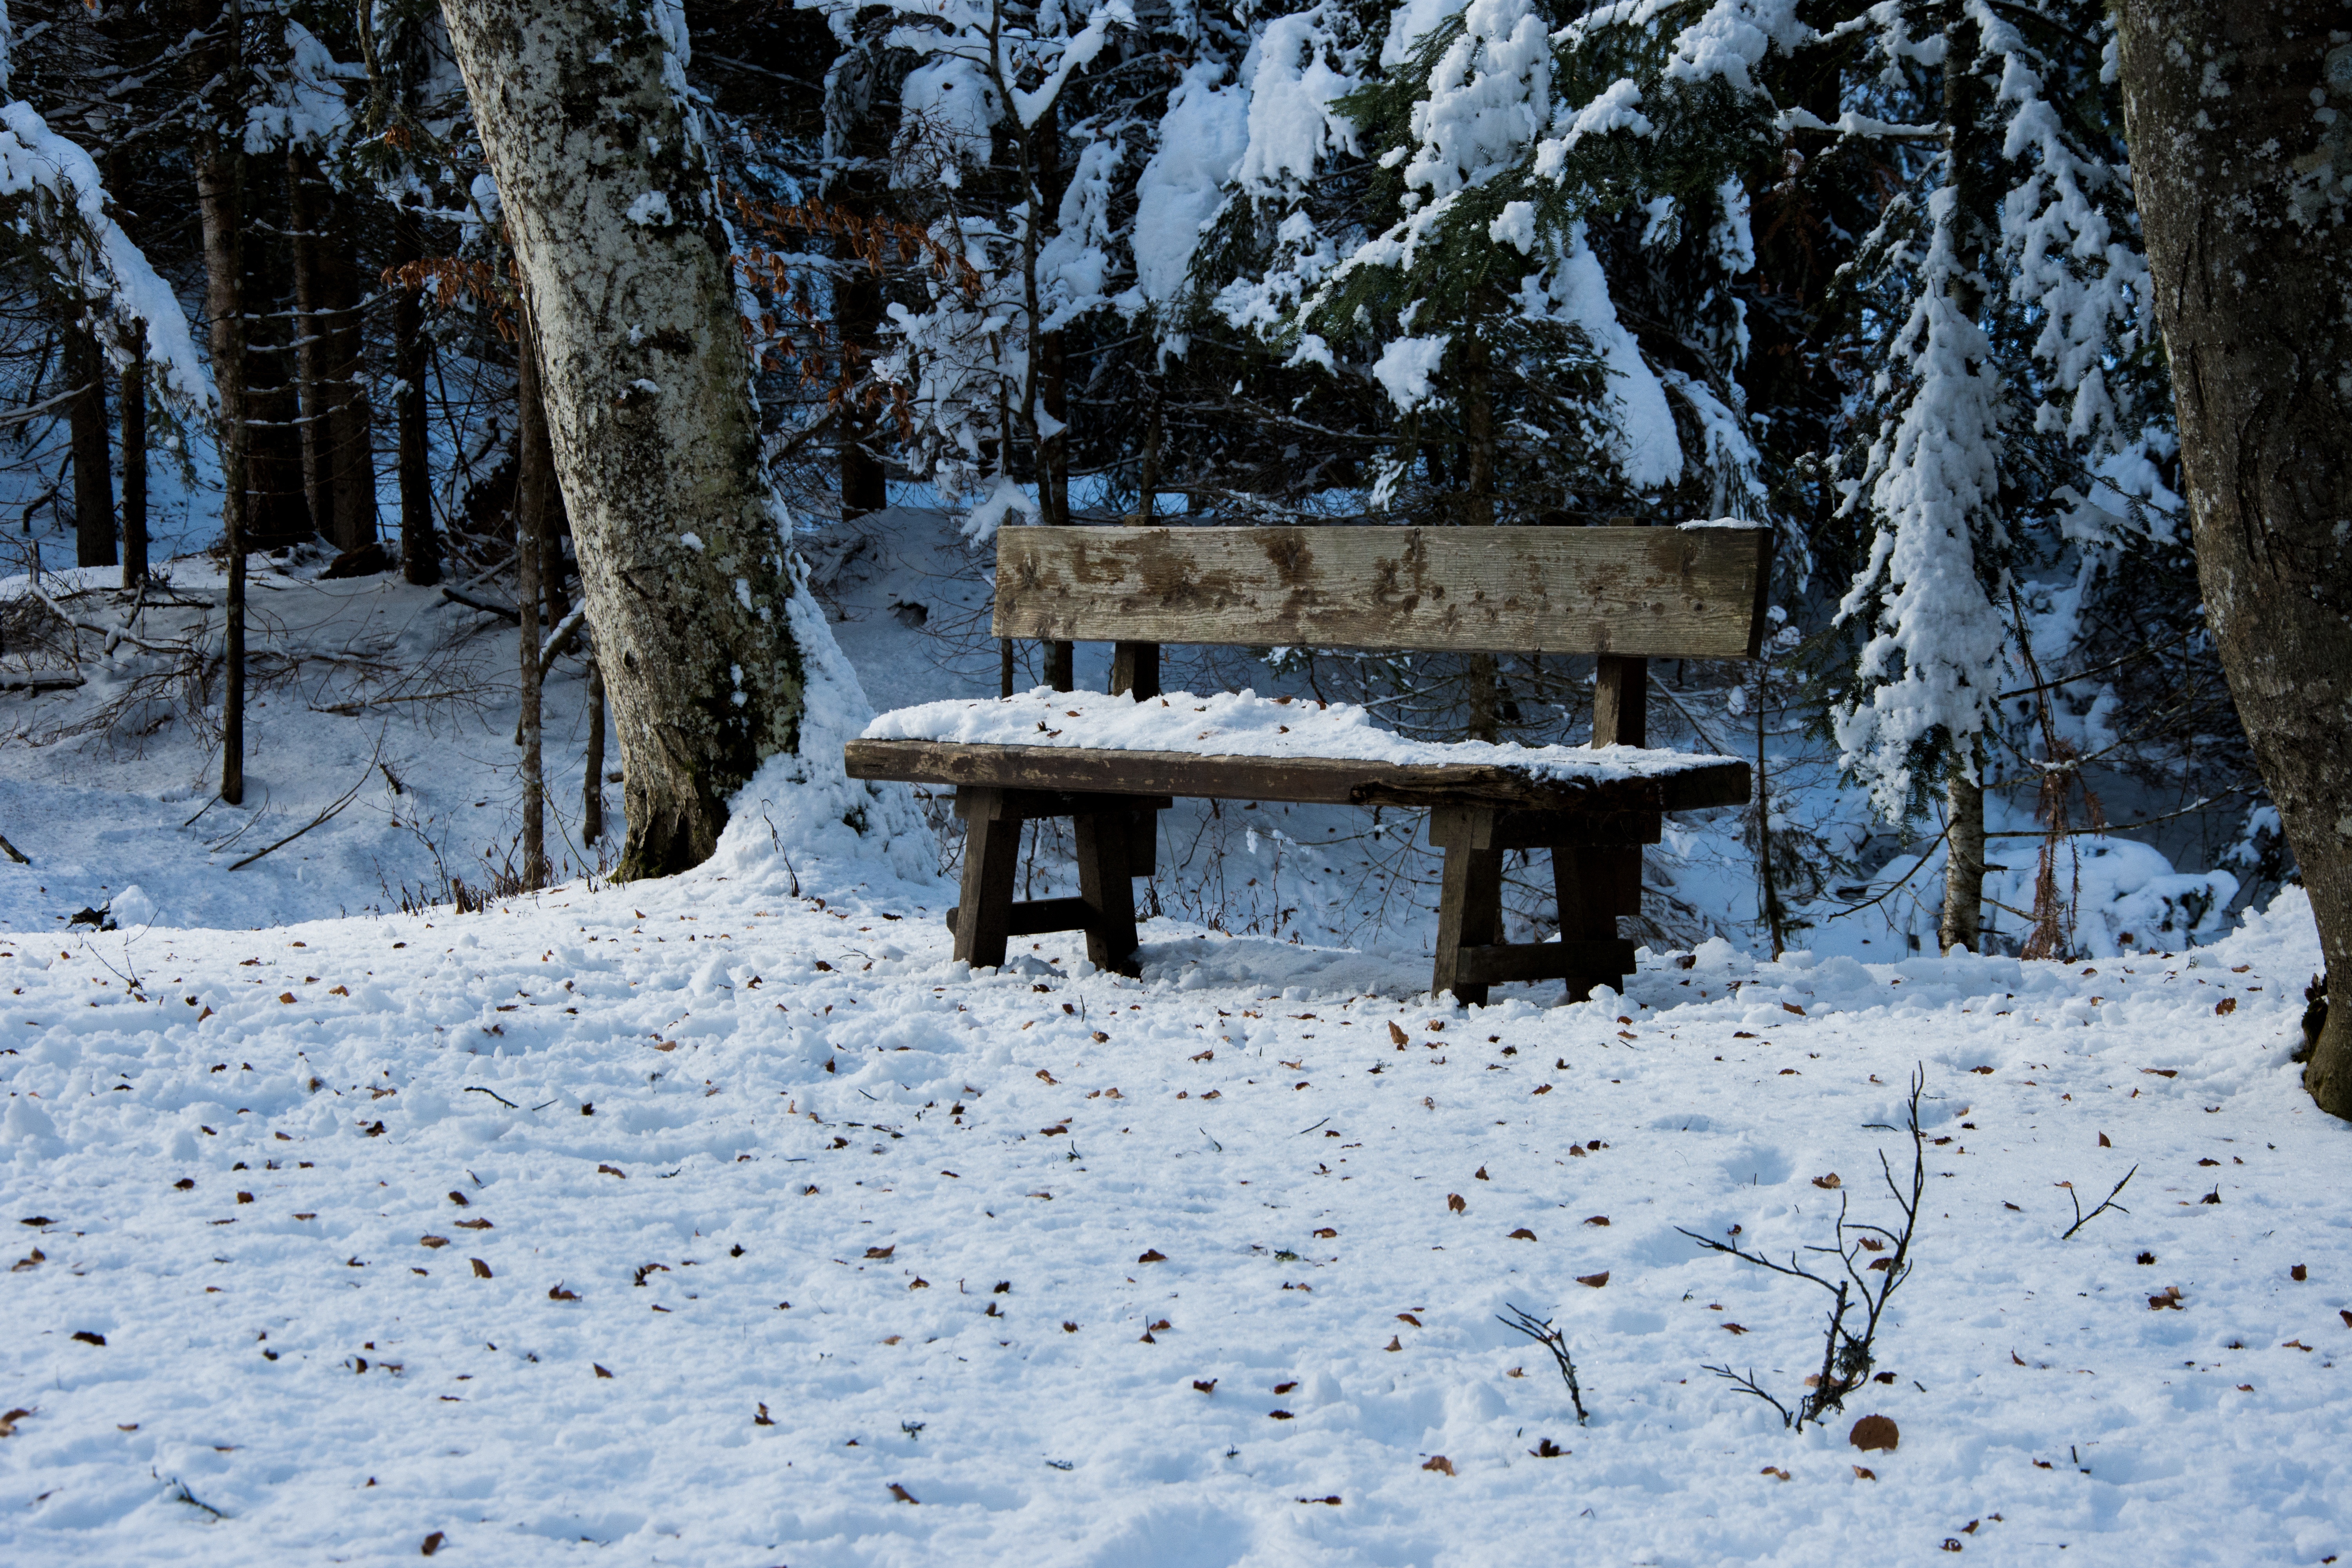
landscape, tree, nature, forest, snow, cold, winter, bench, ice, weather, snowy, rest, season, bank, mountains, footwear, wintry, winter blast, morgenstimmung, freezing, woody plant